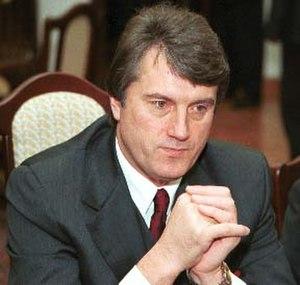
L'Ukraine est une république multipartite à régime parlementaire. Le pouvoir exécutif est exercé par le Cabinet dirigé par un Premier ministre tandis que le pouvoir législatif est dévolu à la Rada, un parlement monocaméral.